Chen Su-yu

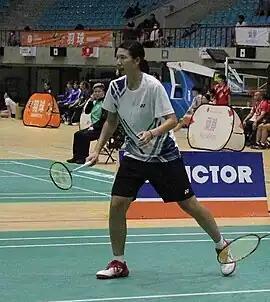
Chen in 2023

Chen Su-yu (born 19 December 1997) is a Taiwanese female badminton player.